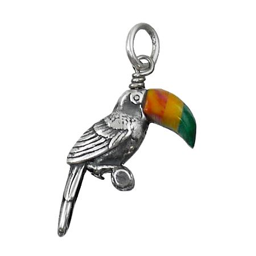
pendant shaped as a toucan